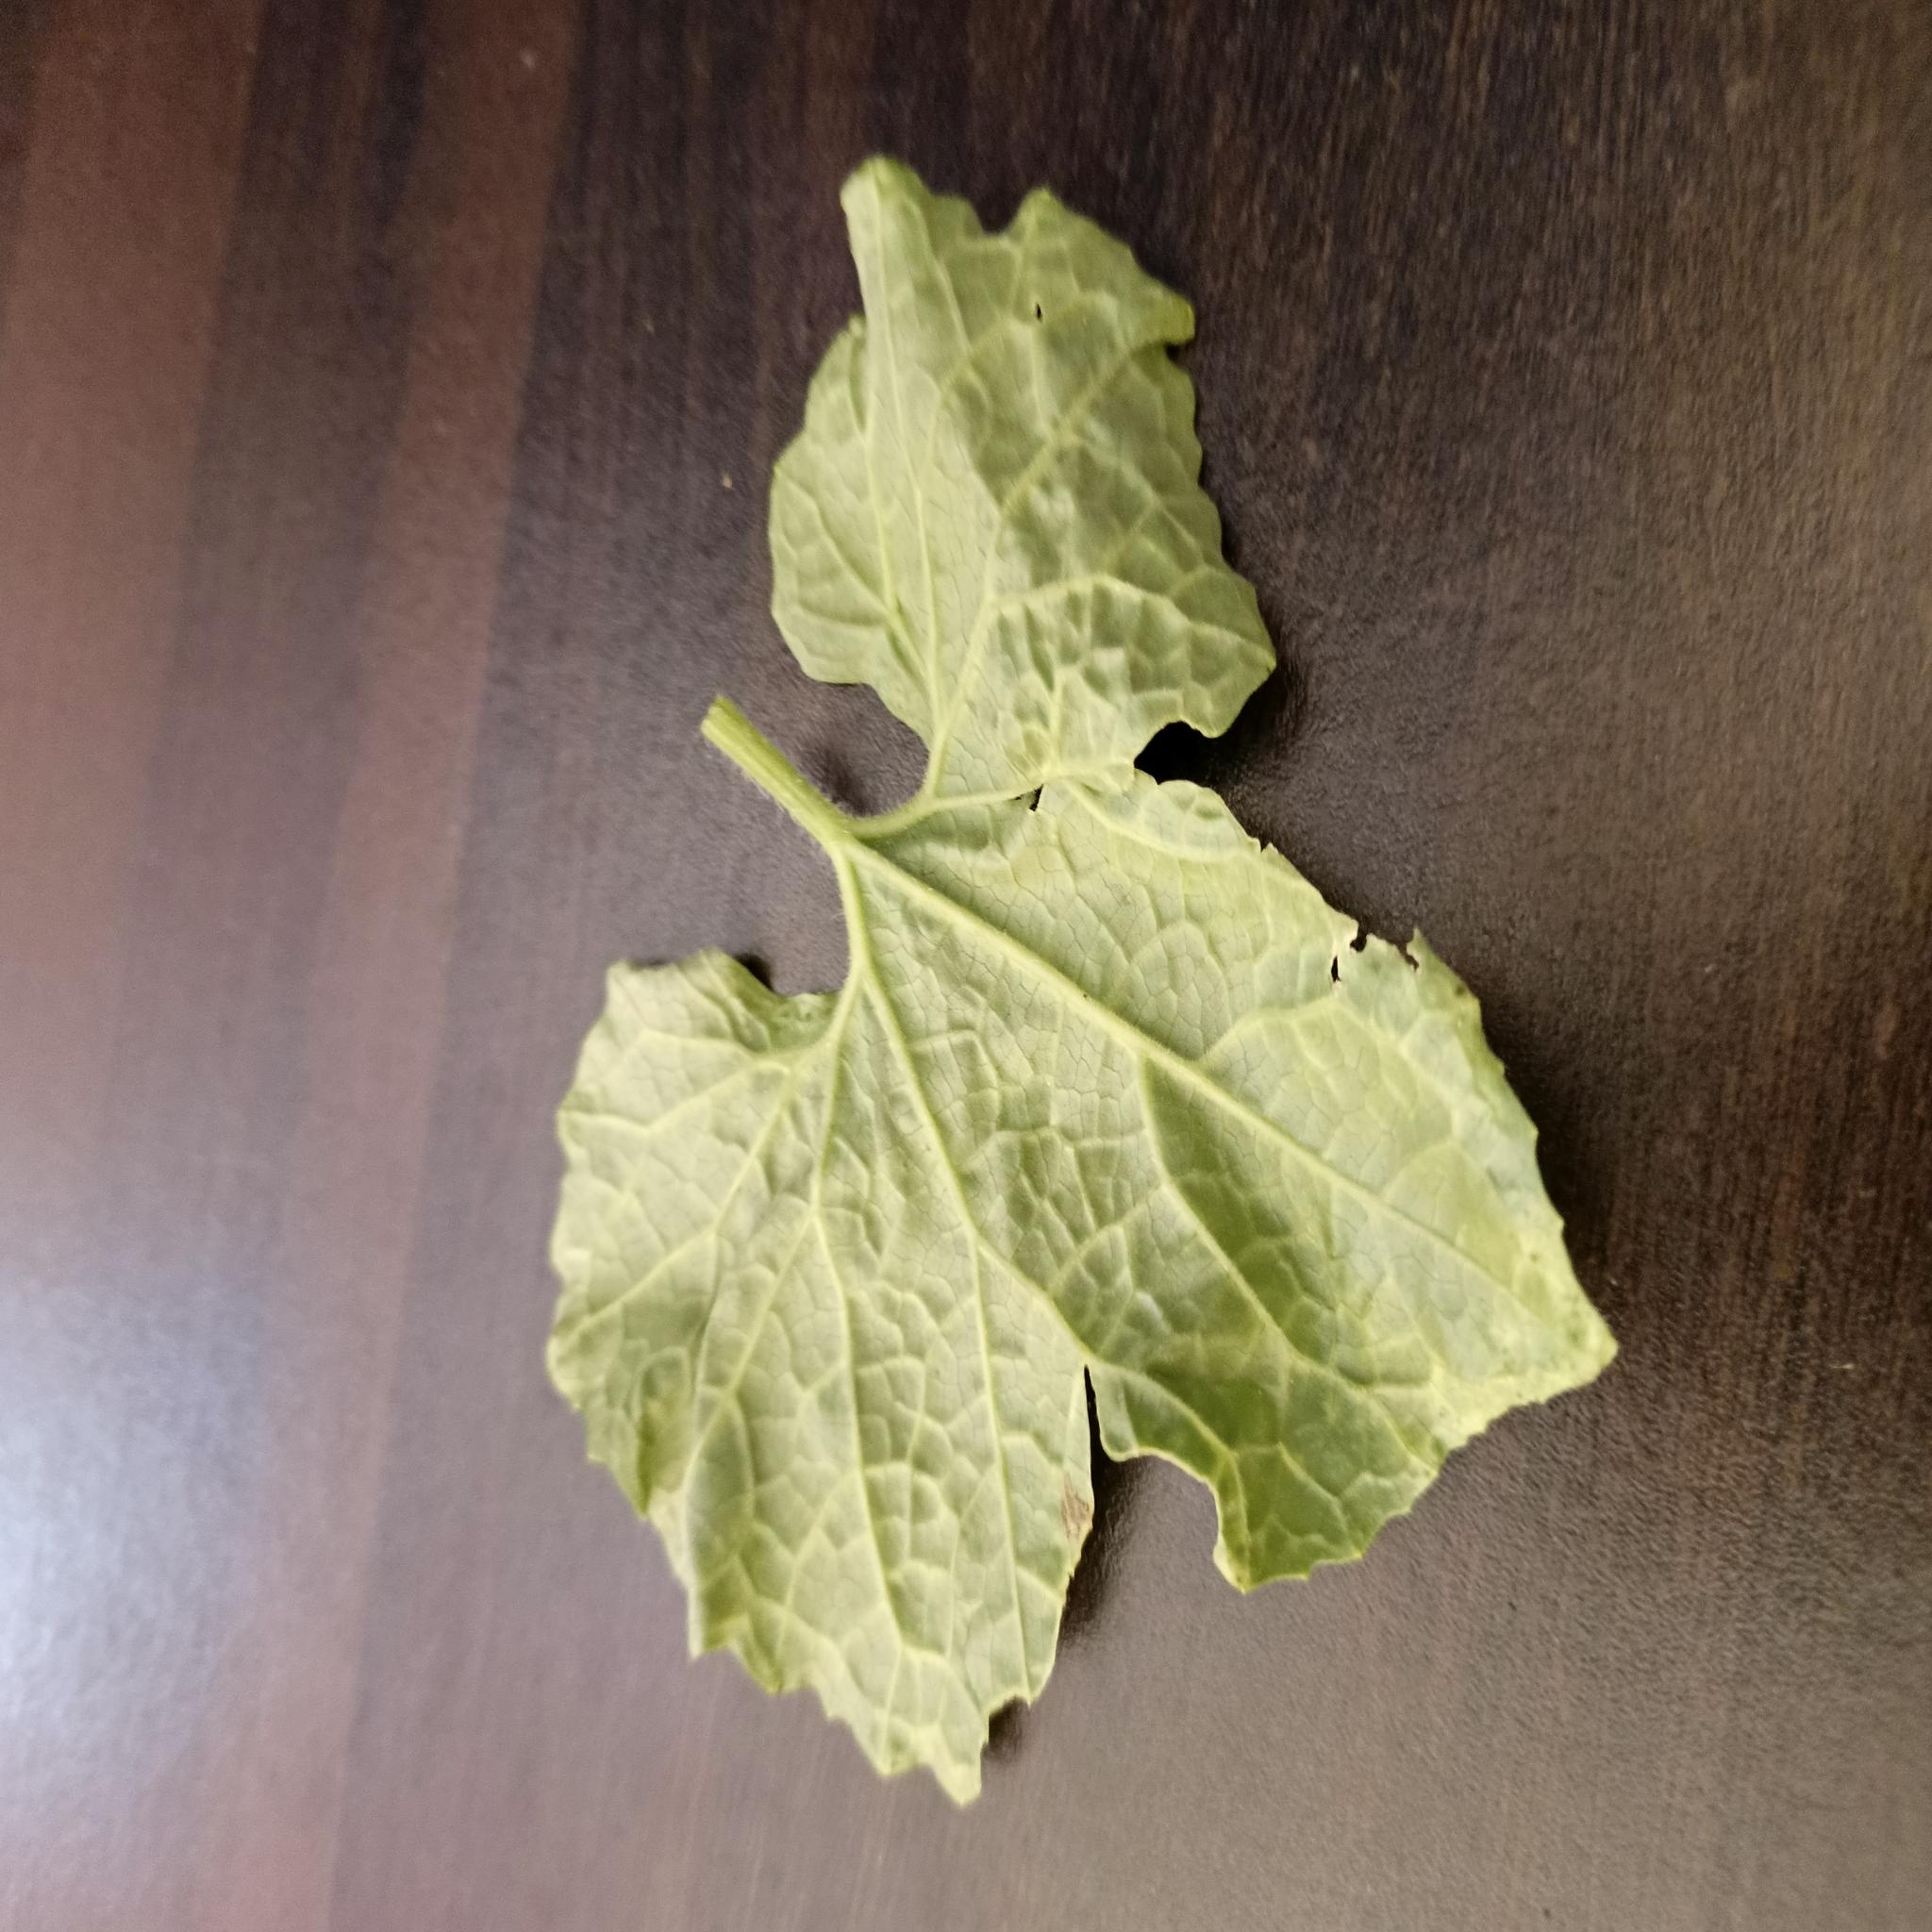
Label: Leaf curl